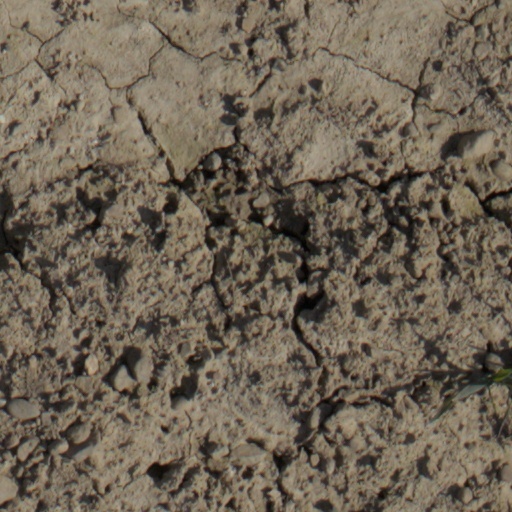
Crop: wheat